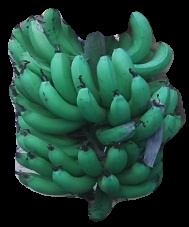
Variety: pachbale
Grade: grade3